Lawrence Public Library

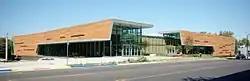
Lawrence Public Library

The Lawrence Public Library is a public library located in Lawrence, Kansas. It serves the City of Lawrence, and, through its membership in the Northeast Kansas Library System (NEKLS), all of the citizens of the NEKLS multi-county regional library system. The library was originally established as a subscription-based library in 1854, but changed to a free public library upon the donation of a new building by Andrew Carnegie in 1904. The Carnegie library was the main headquarters of the NEKLS and the main library in Lawrence until 1972 when a new modern library replaced it.